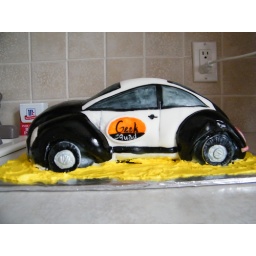
Geek Squad car carved from 1/2 sheet cake covered in fondant with hand painted details